Susan Rice

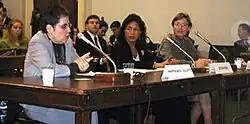
Susan E. Rice (middle) at the USCIRF hearings (November 27, 2001)

Rice was managing director and principal at Intellibridge from 2001 to 2002. From 2002 to 2009, she was a senior fellow at the Brookings Institution, where "she focused on U.S. foreign policy, weak and failing states, the implications of global poverty, and transnational threats to security."